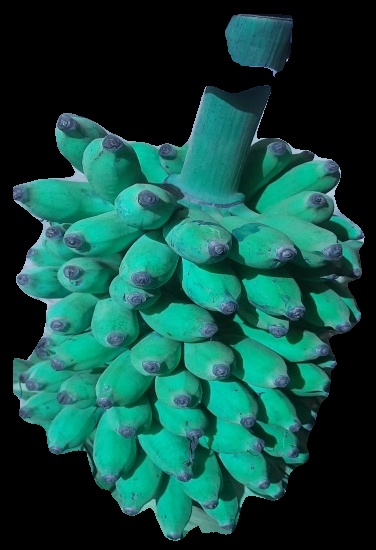
Variety: elakki-bale
Grade: grade3